Pebble Beach Concours d'Elegance

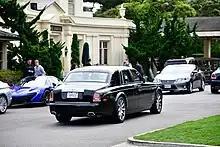
2016 Pebble Beach Concours d'Elegance

The Pebble Beach Concours d'Elegance was founded in 1950 as an adjunct to the Pebble Beach Road Race, a race event sponsored by the Sports Car Club of America and conducted on a circuit of closed public roads. The 1950 and 1951 Concours were held on a practice tee and driving range adjacent to the Beach Club, a private club near the Del Monte Lodge (now known as "The Lodge at Pebble Beach"). Thirty cars were exhibited on November 4, 1950, and a smaller field of 23 on May 27, 1951. In 1952, the event was moved to the 18th green of the Pebble Beach Golf Links, between the Lodge at Pebble Beach and the Pacific Ocean, overlooking Carmel Bay.